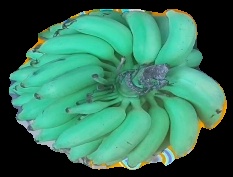
Variety: elakki-bale
Grade: grade2